Associated Students of Pomona College

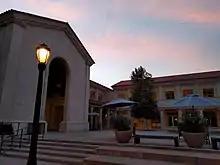
Open courtyard of the Smith Campus Center at sunset

The governing body of ASPC is the ASPC Senate, which consists of roughly two dozen elected representatives, including the four class presidents and commissioners for areas such sports and environmental affairs.